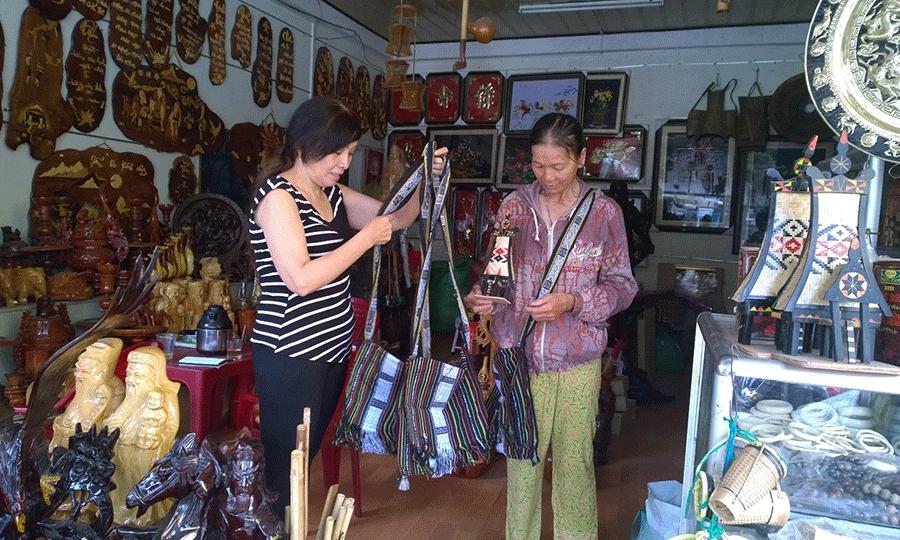
có hai người phụ nữ đang đứng trong cửa hàng bán đồ lưu niệm